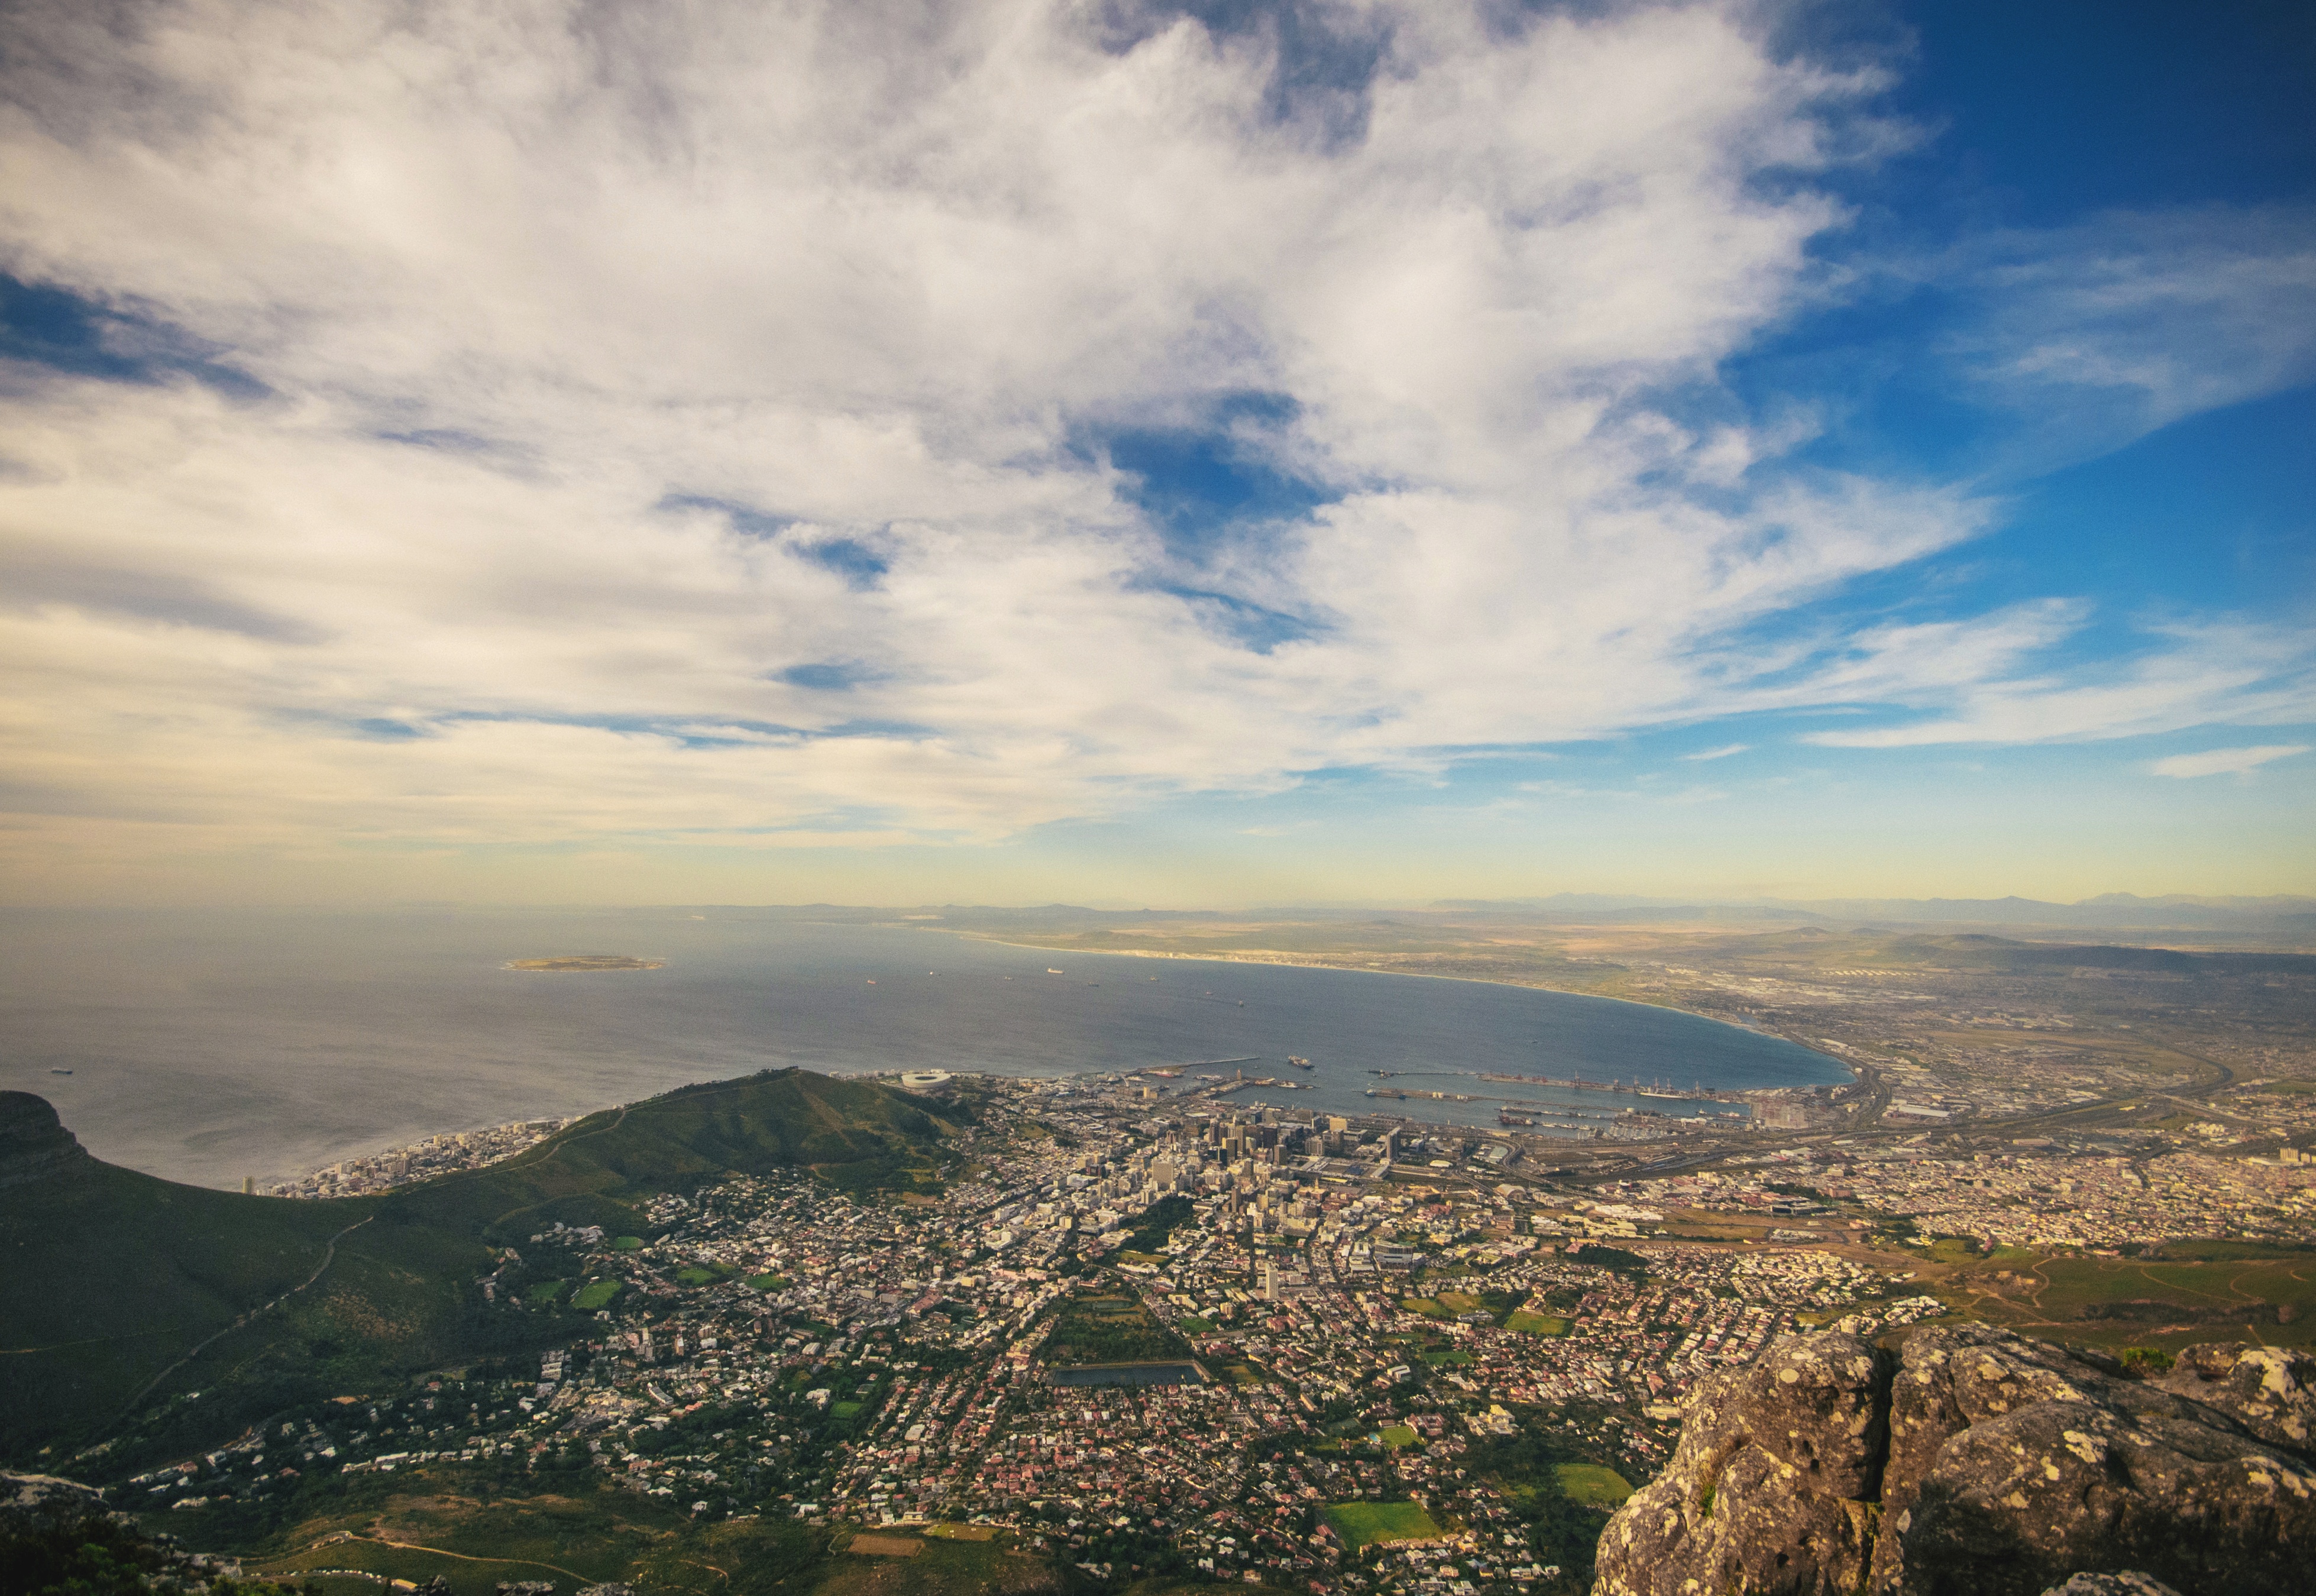
landscape, sea, nature, horizon, mountain, cloud, sky, sunrise, sunset, sunlight, morning, hill, view, dawn, city, mountain range, cityscape, dusk, rural area, landform, meteorological phenomenon, geographical feature, atmospheric phenomenon, atmosphere of earth, mountainous landforms